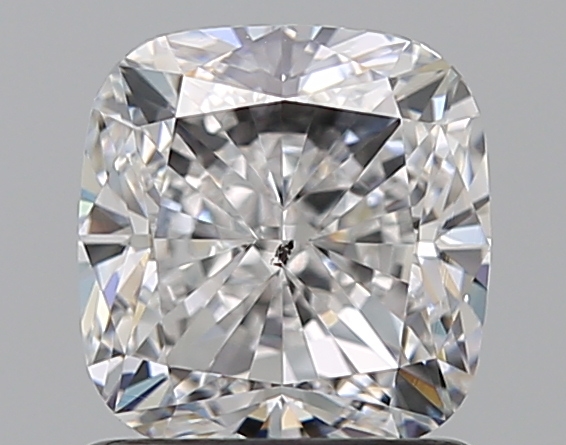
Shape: cushion
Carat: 1.3
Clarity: SI1
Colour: D
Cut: VG
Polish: EX
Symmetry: EX
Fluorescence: F
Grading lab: GIA
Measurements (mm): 6.08 x 5.82 x 4.16